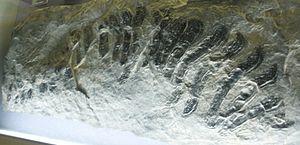
Arthropleura est un genre d'arthropodes fossiles appartenant à la classe des diplopodes. Il a vécu du Carbonifère supérieur au Permien inférieur il y a environ entre 315 et 280 Ma.